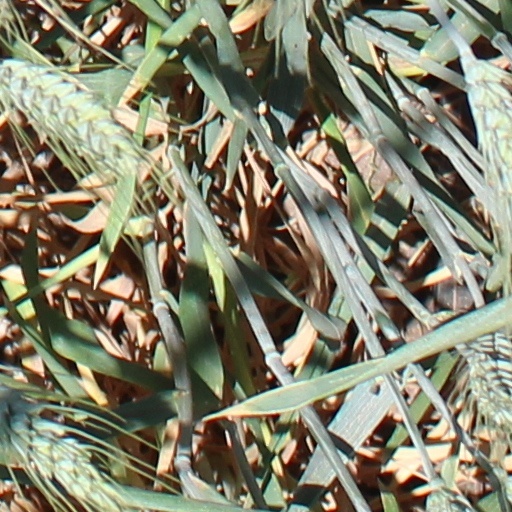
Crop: wheat